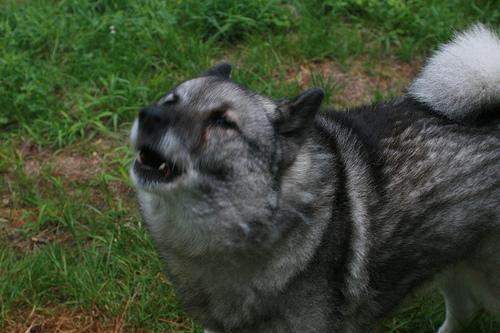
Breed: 217-n000046-Norwegian_elkhound